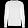
Label: Pullover